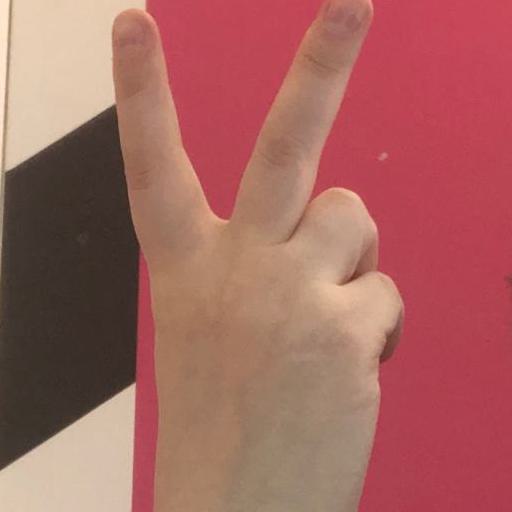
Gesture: peace_inverted